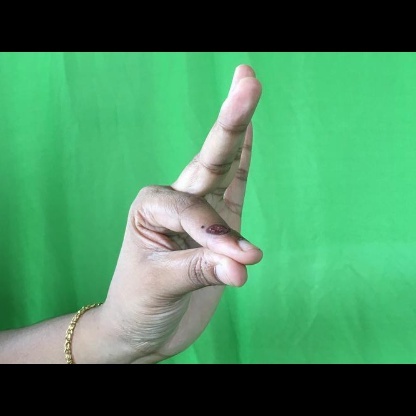
Mudra: Hamsasyam